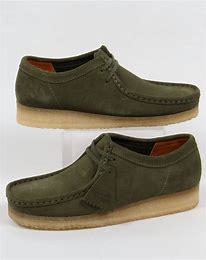
Brand: Clarks
Model: Originals Clarks Originals Wallabee